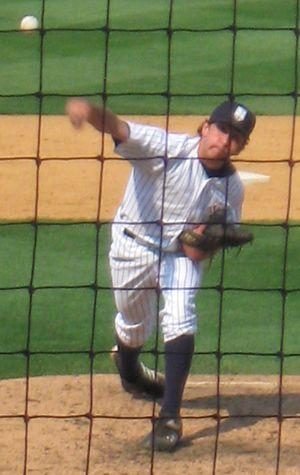
Un lanceur est un joueur de baseball qui lance la balle vers la zone de prises près du frappeur. Son objectif est de retirer le frappeur sans qu'il puisse frapper un coup sûr ni profiter d'un but sur balles.
Patrick Michael Venditte est un lanceur de lanceur de relève des Giants de San Francisco de la Ligue majeure de baseball.